Fyodor Glebov

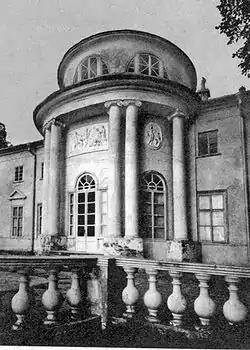
Pokrovskoye-Streshnevo Estate near Moscow

On April 21, 1773, Glebov was promoted to lieutenant general. In June 1773, while commanding the cavalry of the 1st division with Field Marshal Rumyantsev, Glebov participated in the siege of Silistra.